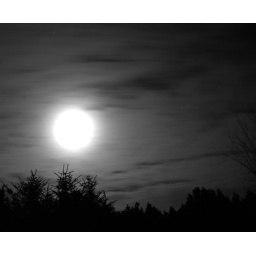
This night was breath takingly beutiful.Me and my cat sitting in the sparkling snow,watching the moon brighten the whole place up...